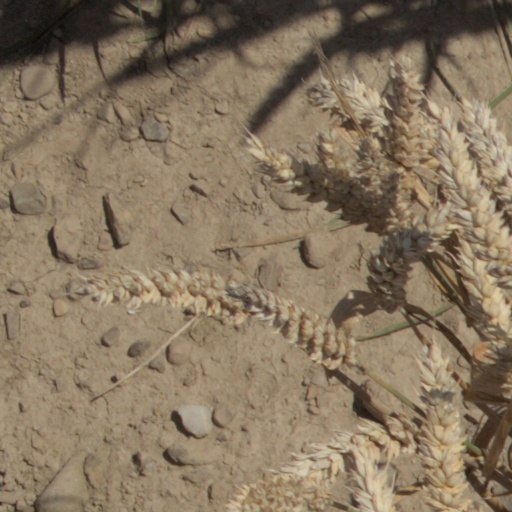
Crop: wheat